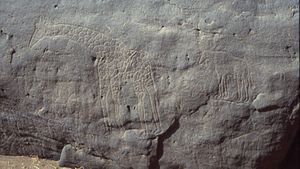
Dabous-girafferne
Mindre helleristninger nær Dabous-girafferne
Dabous-girafferne er en neolitisk helleristning i Aïrbjergene i Niger. Ristningen er udført mellem 9000 og 5000 f.Kr., og blev i moderne tid først dokumenteret af Christian Dupuy, hvorefter David Coulson i 1997 foretog en feltekspedition til stedet.